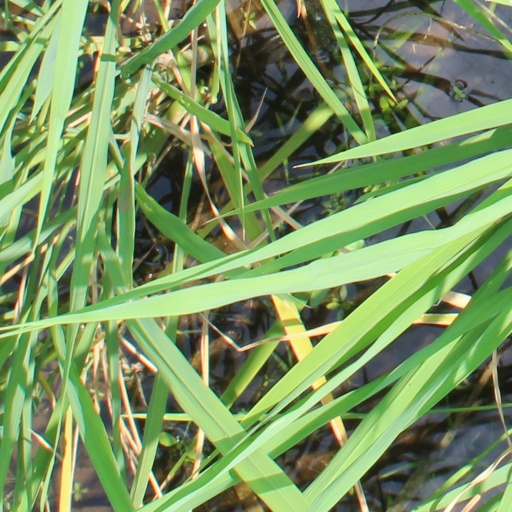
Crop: rice